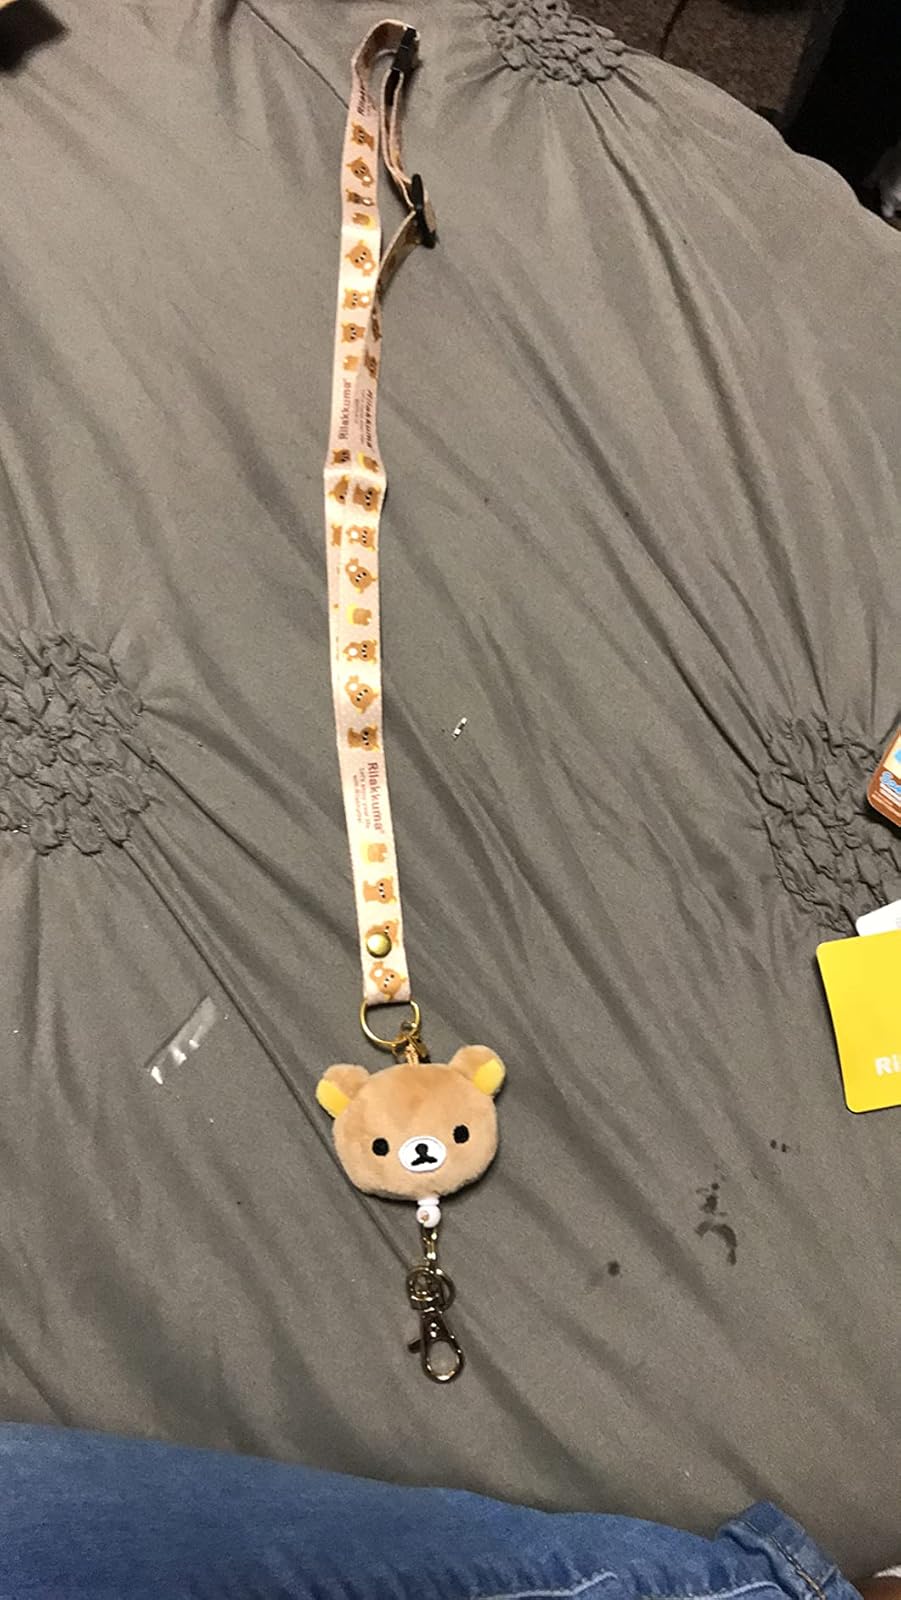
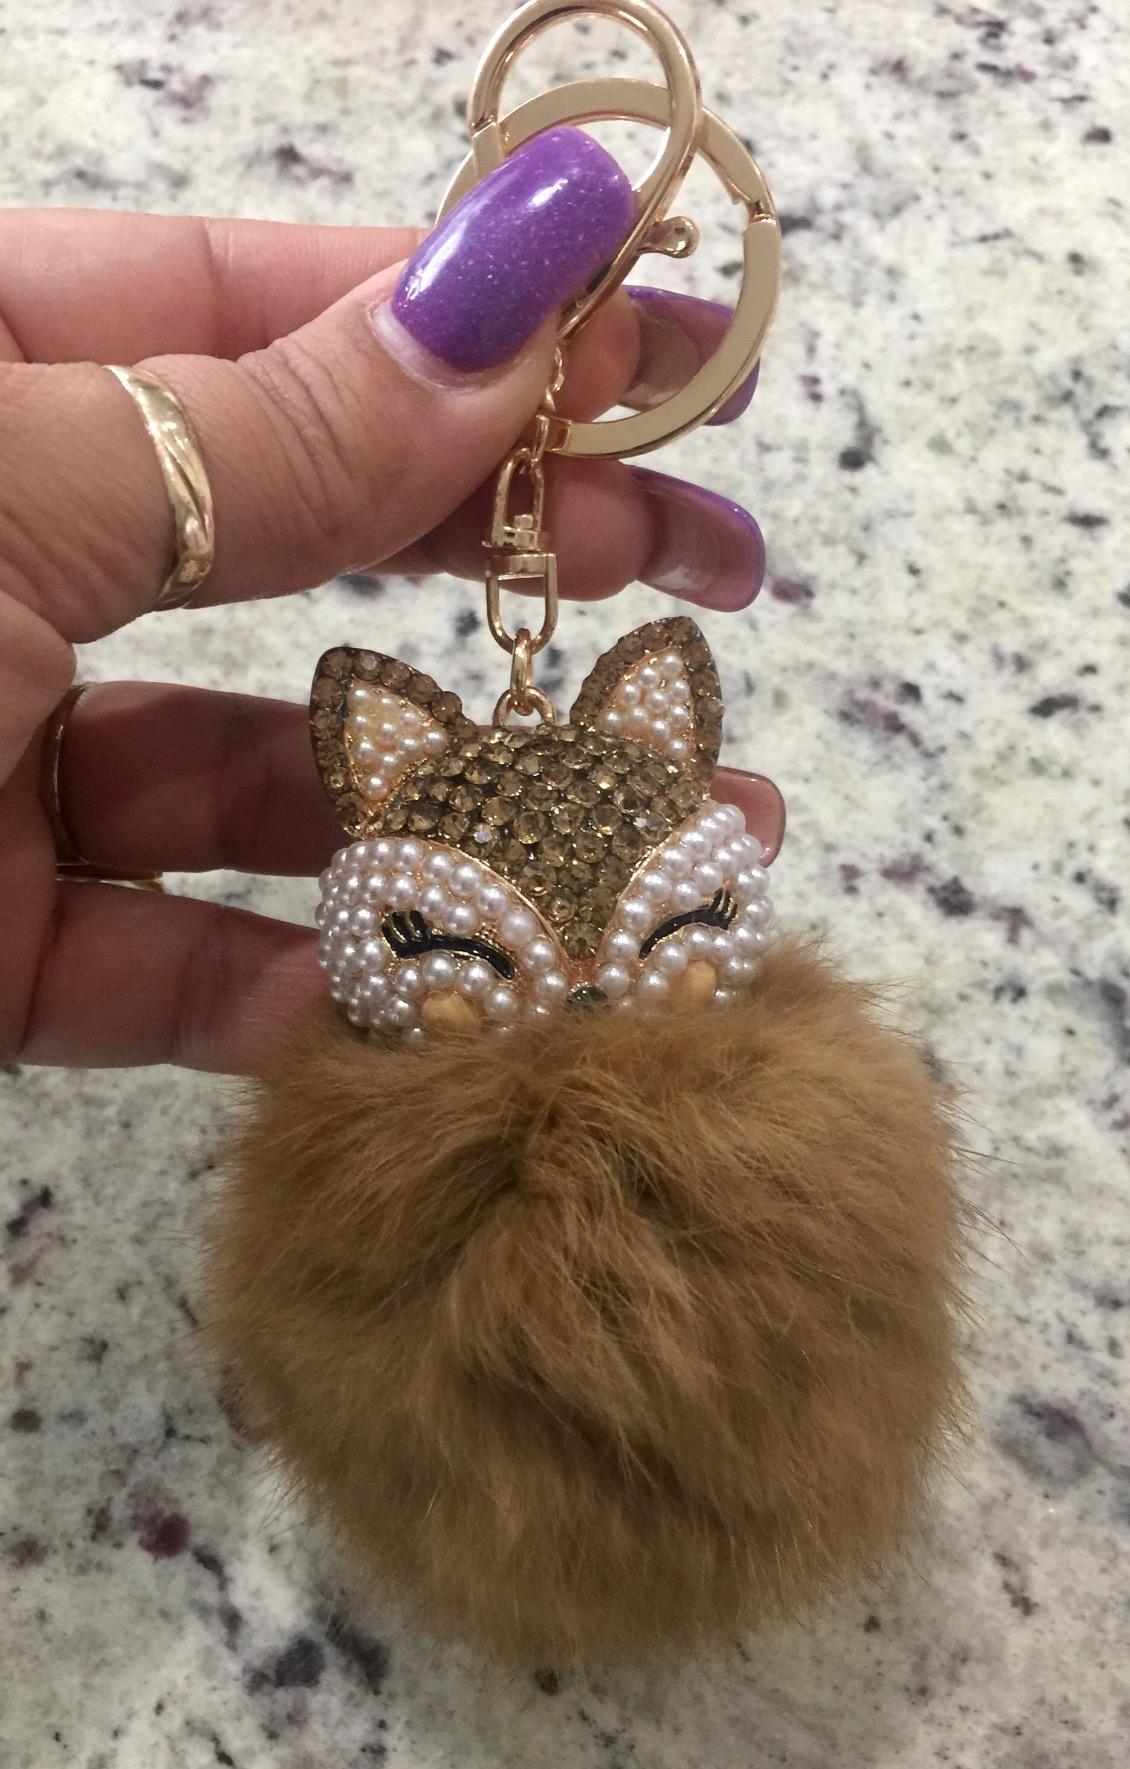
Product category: accessories_keychain
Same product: no